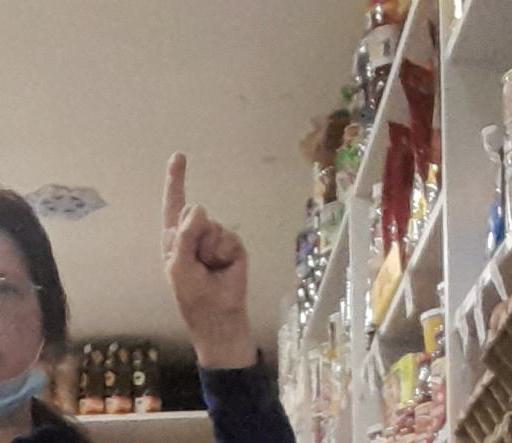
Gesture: one